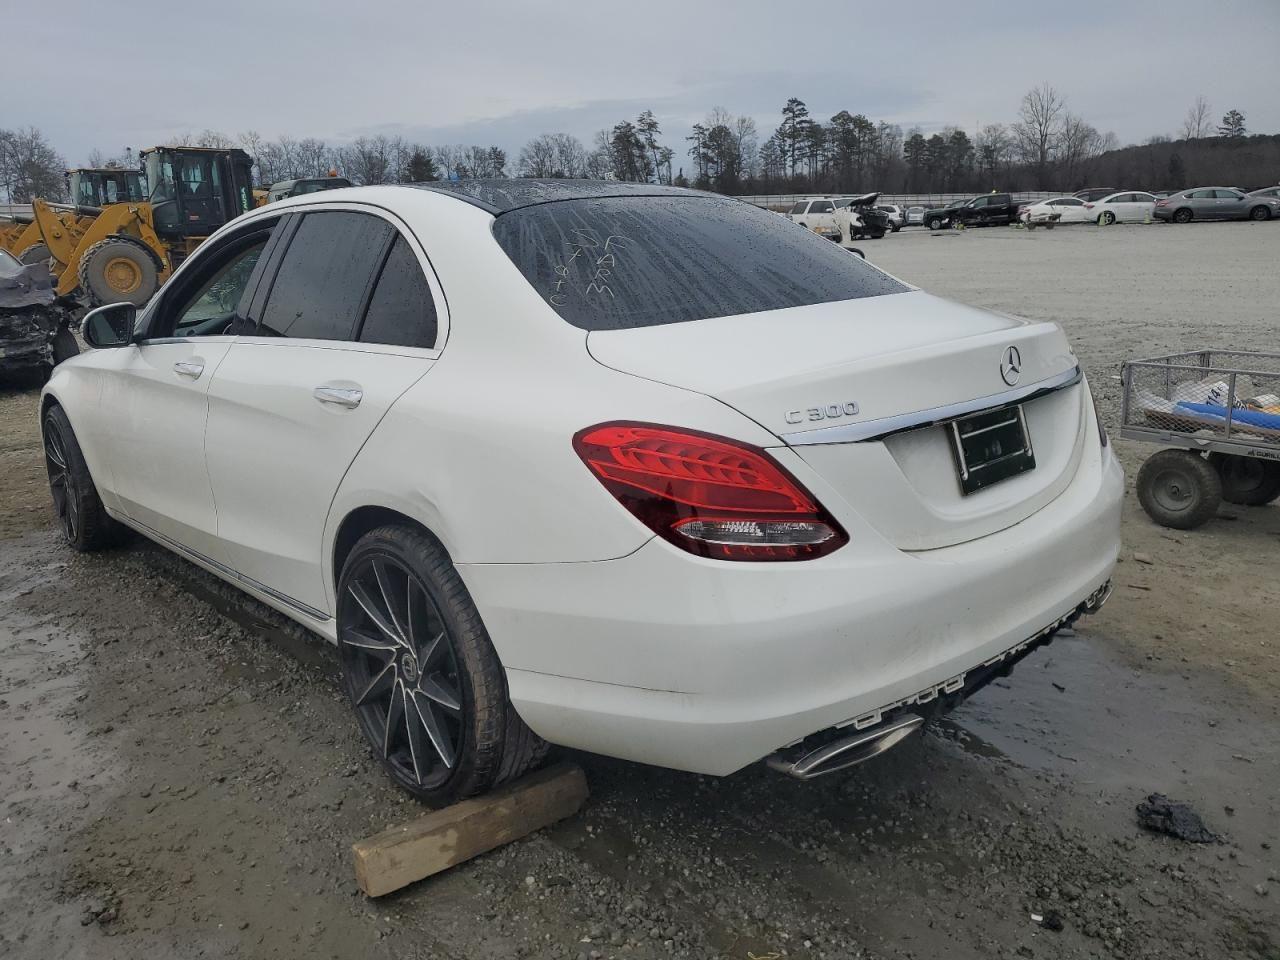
Aucun dommage détecté.
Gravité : aucun